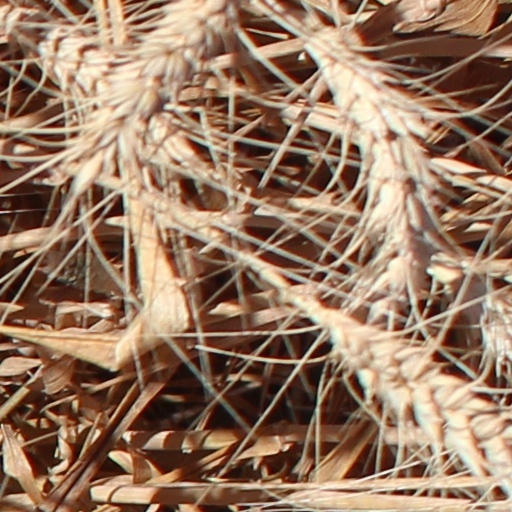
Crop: wheat